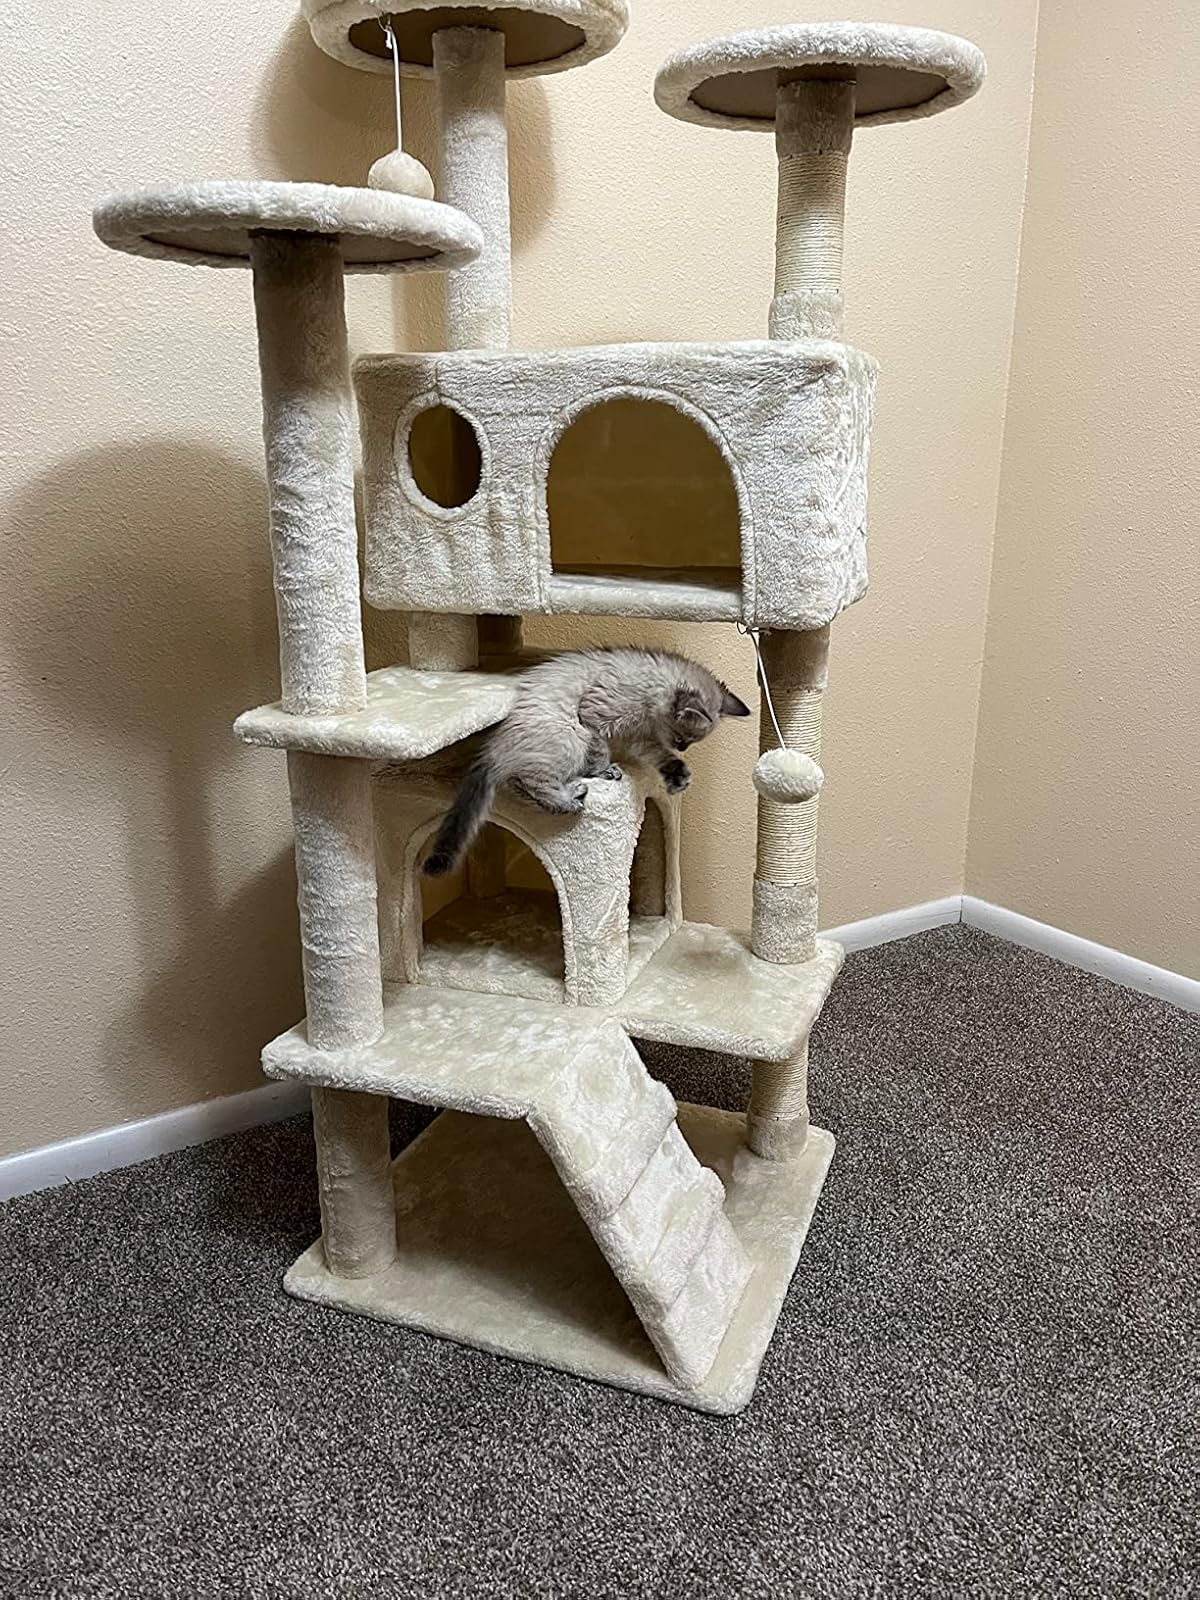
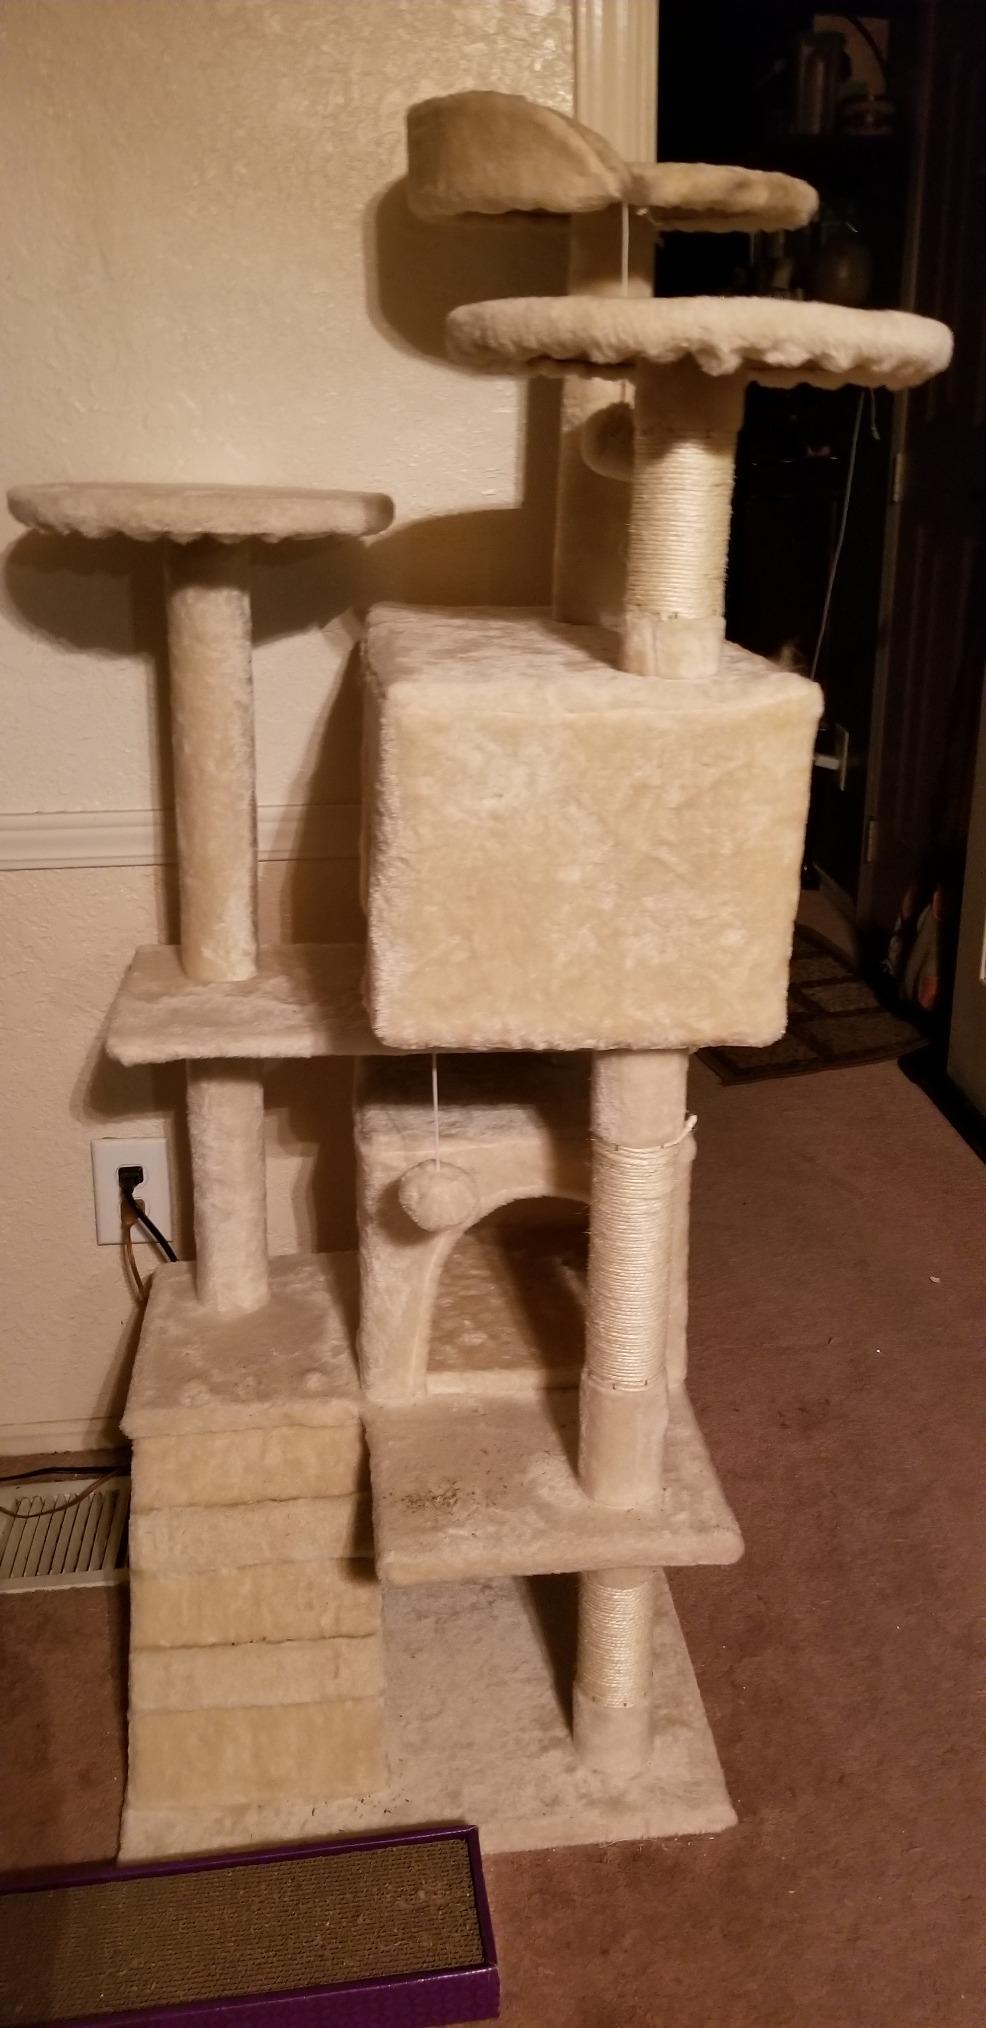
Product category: items_cat tree
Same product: yes